Karur Vysya Bank

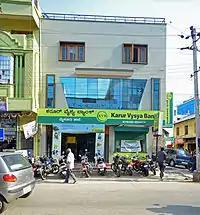
A Karur Vysya Bank branch in Mysore, Karnataka

The Karur Vysya Bank Limited, popularly known as KVB, was set up on 25 July 1916 by M. A. Venkatarama Chettiar and Athi Krishna Chettiar to capitalise on the previously unexploited market of traders and agriculturists in and around Karur, a town in Tamil Nadu. The bank later expanded out of Karur in search of additional business opportunities and established a presence across India.